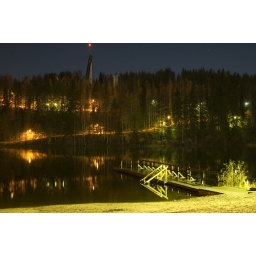
fresh water lake in finland